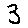
Label: 3